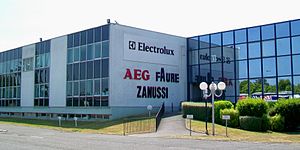
Electrolux
Electrolux AB er en svensk industrikoncern, der producerer hvidevarer, husholdningsmaskiner og elektriske apparater til professionelt brug, bl.a. storkøkkener og vaskerier. Electrolux sælger mere end 60 mio. produkter i 150 lande årligt. Produkterne er bl.a. køleskabe, frysere, opvaskemaskiner, vaskemaskiner og støvsugere solgt under varemærkerne Electrolux, AEG, Volta, Voss og Zanussi. Electrolux har 22 fabrikker i Europa, beskæftigede i 2011 58.000 ansatte og omsatte for 102 mia. svenske kroner.